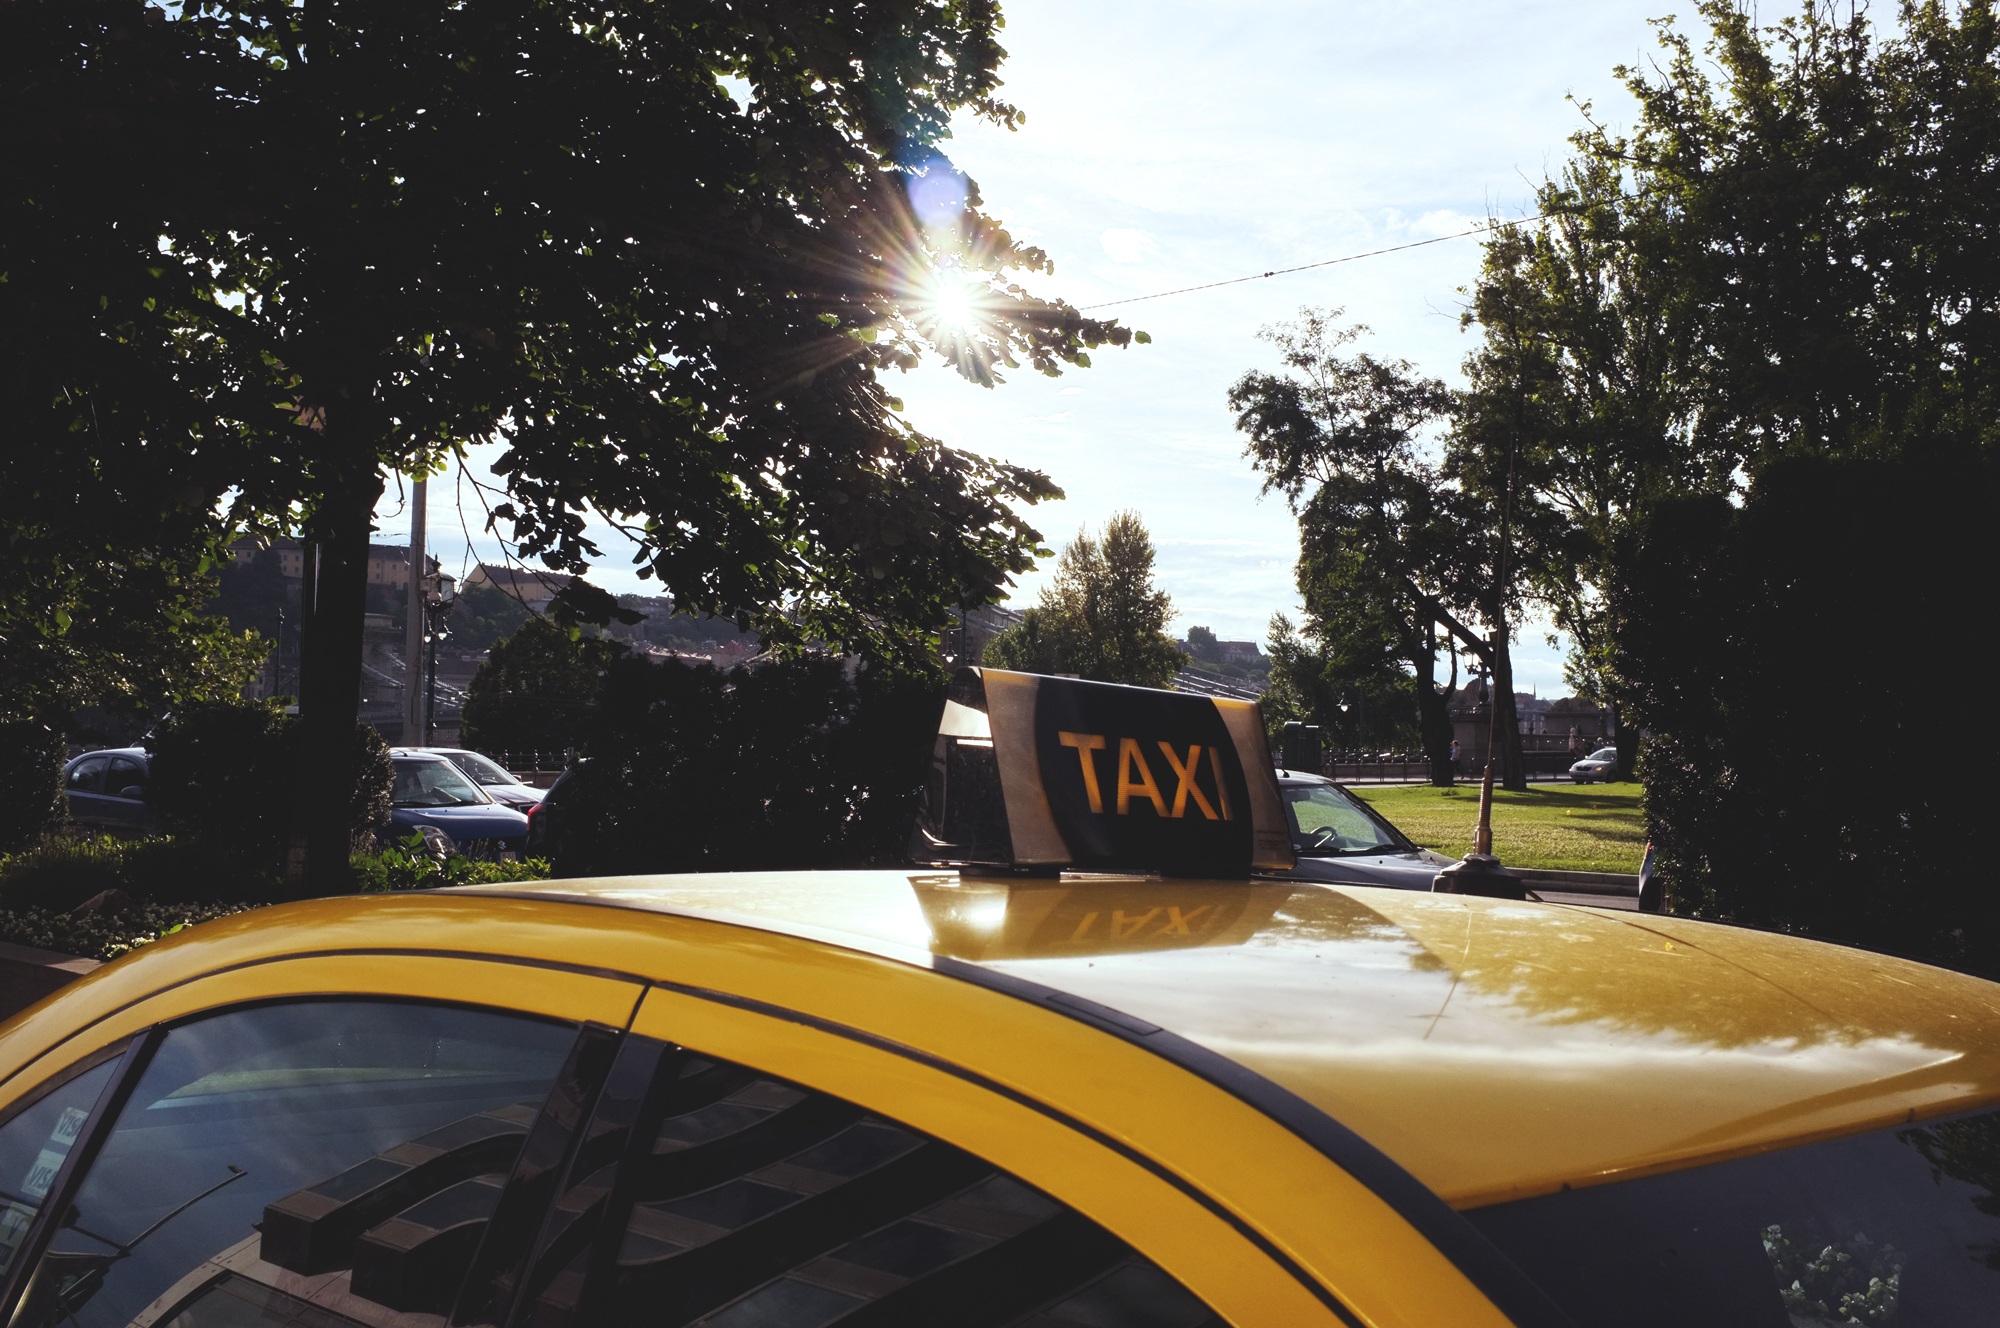
car, window, driving, taxi, vehicle, yellow, budapest, automobile make, automotive exterior